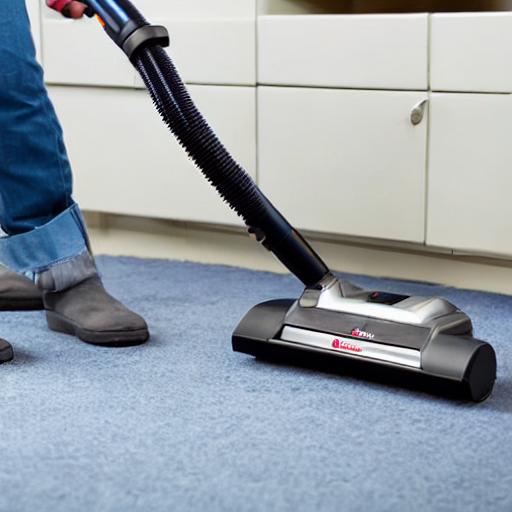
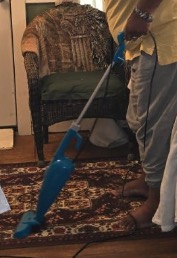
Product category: items_vacuum
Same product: no